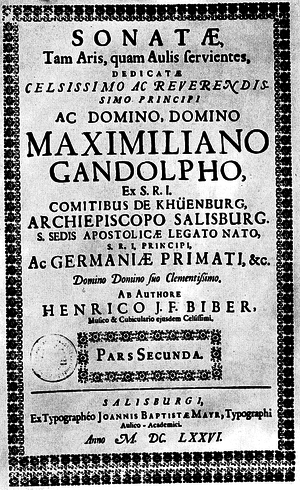
Heinrich Biber
Les Sonatæ tam aris quam aulis servientes forment un ensemble de douze sonates pour 5 à 8 instruments et basse continue, composées par Heinrich Ignaz Franz Biber et publiées en 1676 par l'éditeur salzbourgeois J. B. Mayr. Il s'agit de la première partition dédiée à Maximilian Gandolph von Künburg, prince-archevêque de Salzbourg. Cette suite de sonates a été intégrée dans le catalogue des œuvres de Heinrich Biber par le musicologue américain Eric Thomas Chafe sous les références C.114 à C.125.